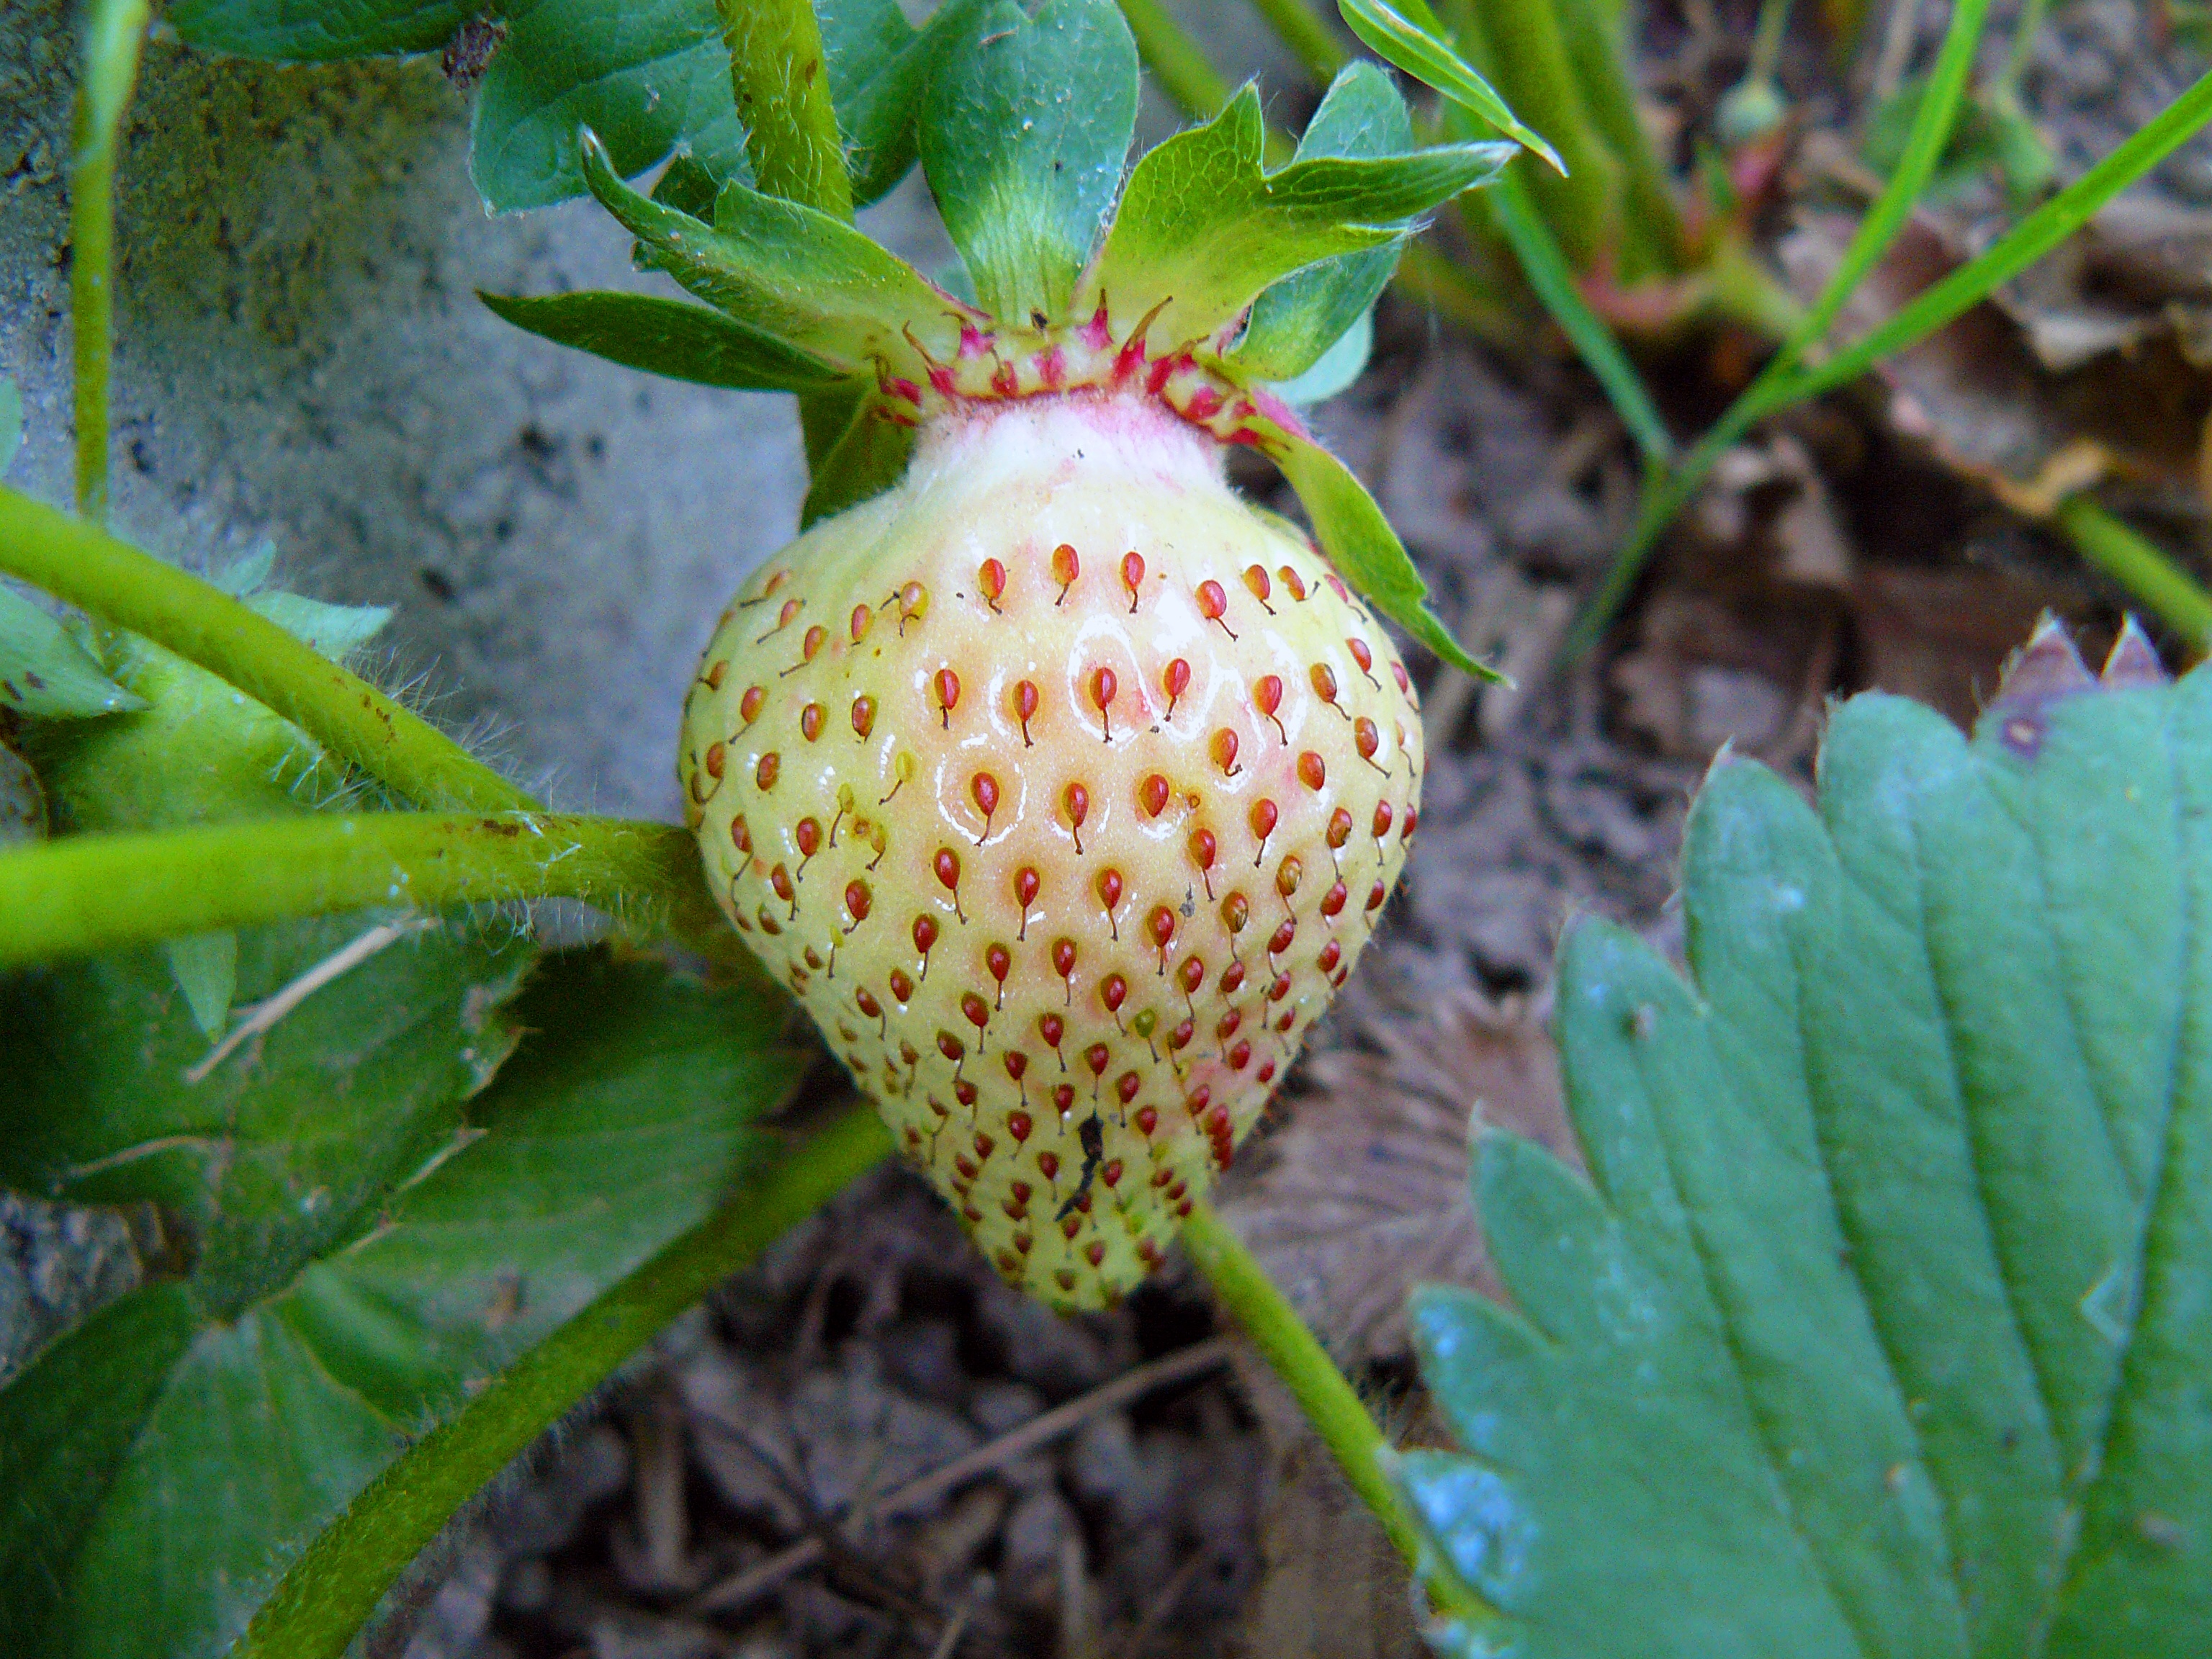
nature, plant, fruit, leaf, flower, food, green, produce, botany, flora, strawberry, wildflower, close up, strawberries, arum, macro photography, flowering plant, land plant